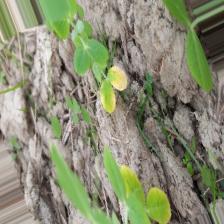
Label: Ascochyta blight